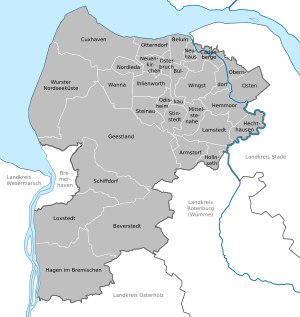
Landkreis Cuxhaven / Byer og kommuner
Byer og kommuner
Landkreis Cuxhaven er arealmæssigt en af de største Landkreise i den tyske delstat Niedersachsen.